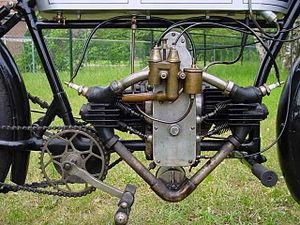
Un moteur à plat est un moteur à pistons dans lequel les cylindres et pistons sont sur un même plan et disposés de part et d'autre du vilebrequin. Il existe deux types de moteurs à plat : les moteur boxer et moteur en V à 180°.
Un flat-twin est un moteur à combustion interne dans lequel les deux pistons se déplacent dans un même plan, généralement horizontal. Les cylindres, au nombre de deux, sont disposés de part et d'autre du vilebrequin.